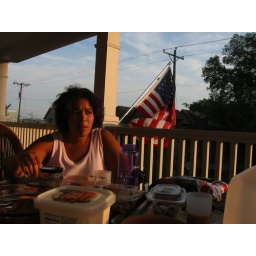
We had dinner at Kevin's house in Germantown. He has a table and chairs on his balcony.